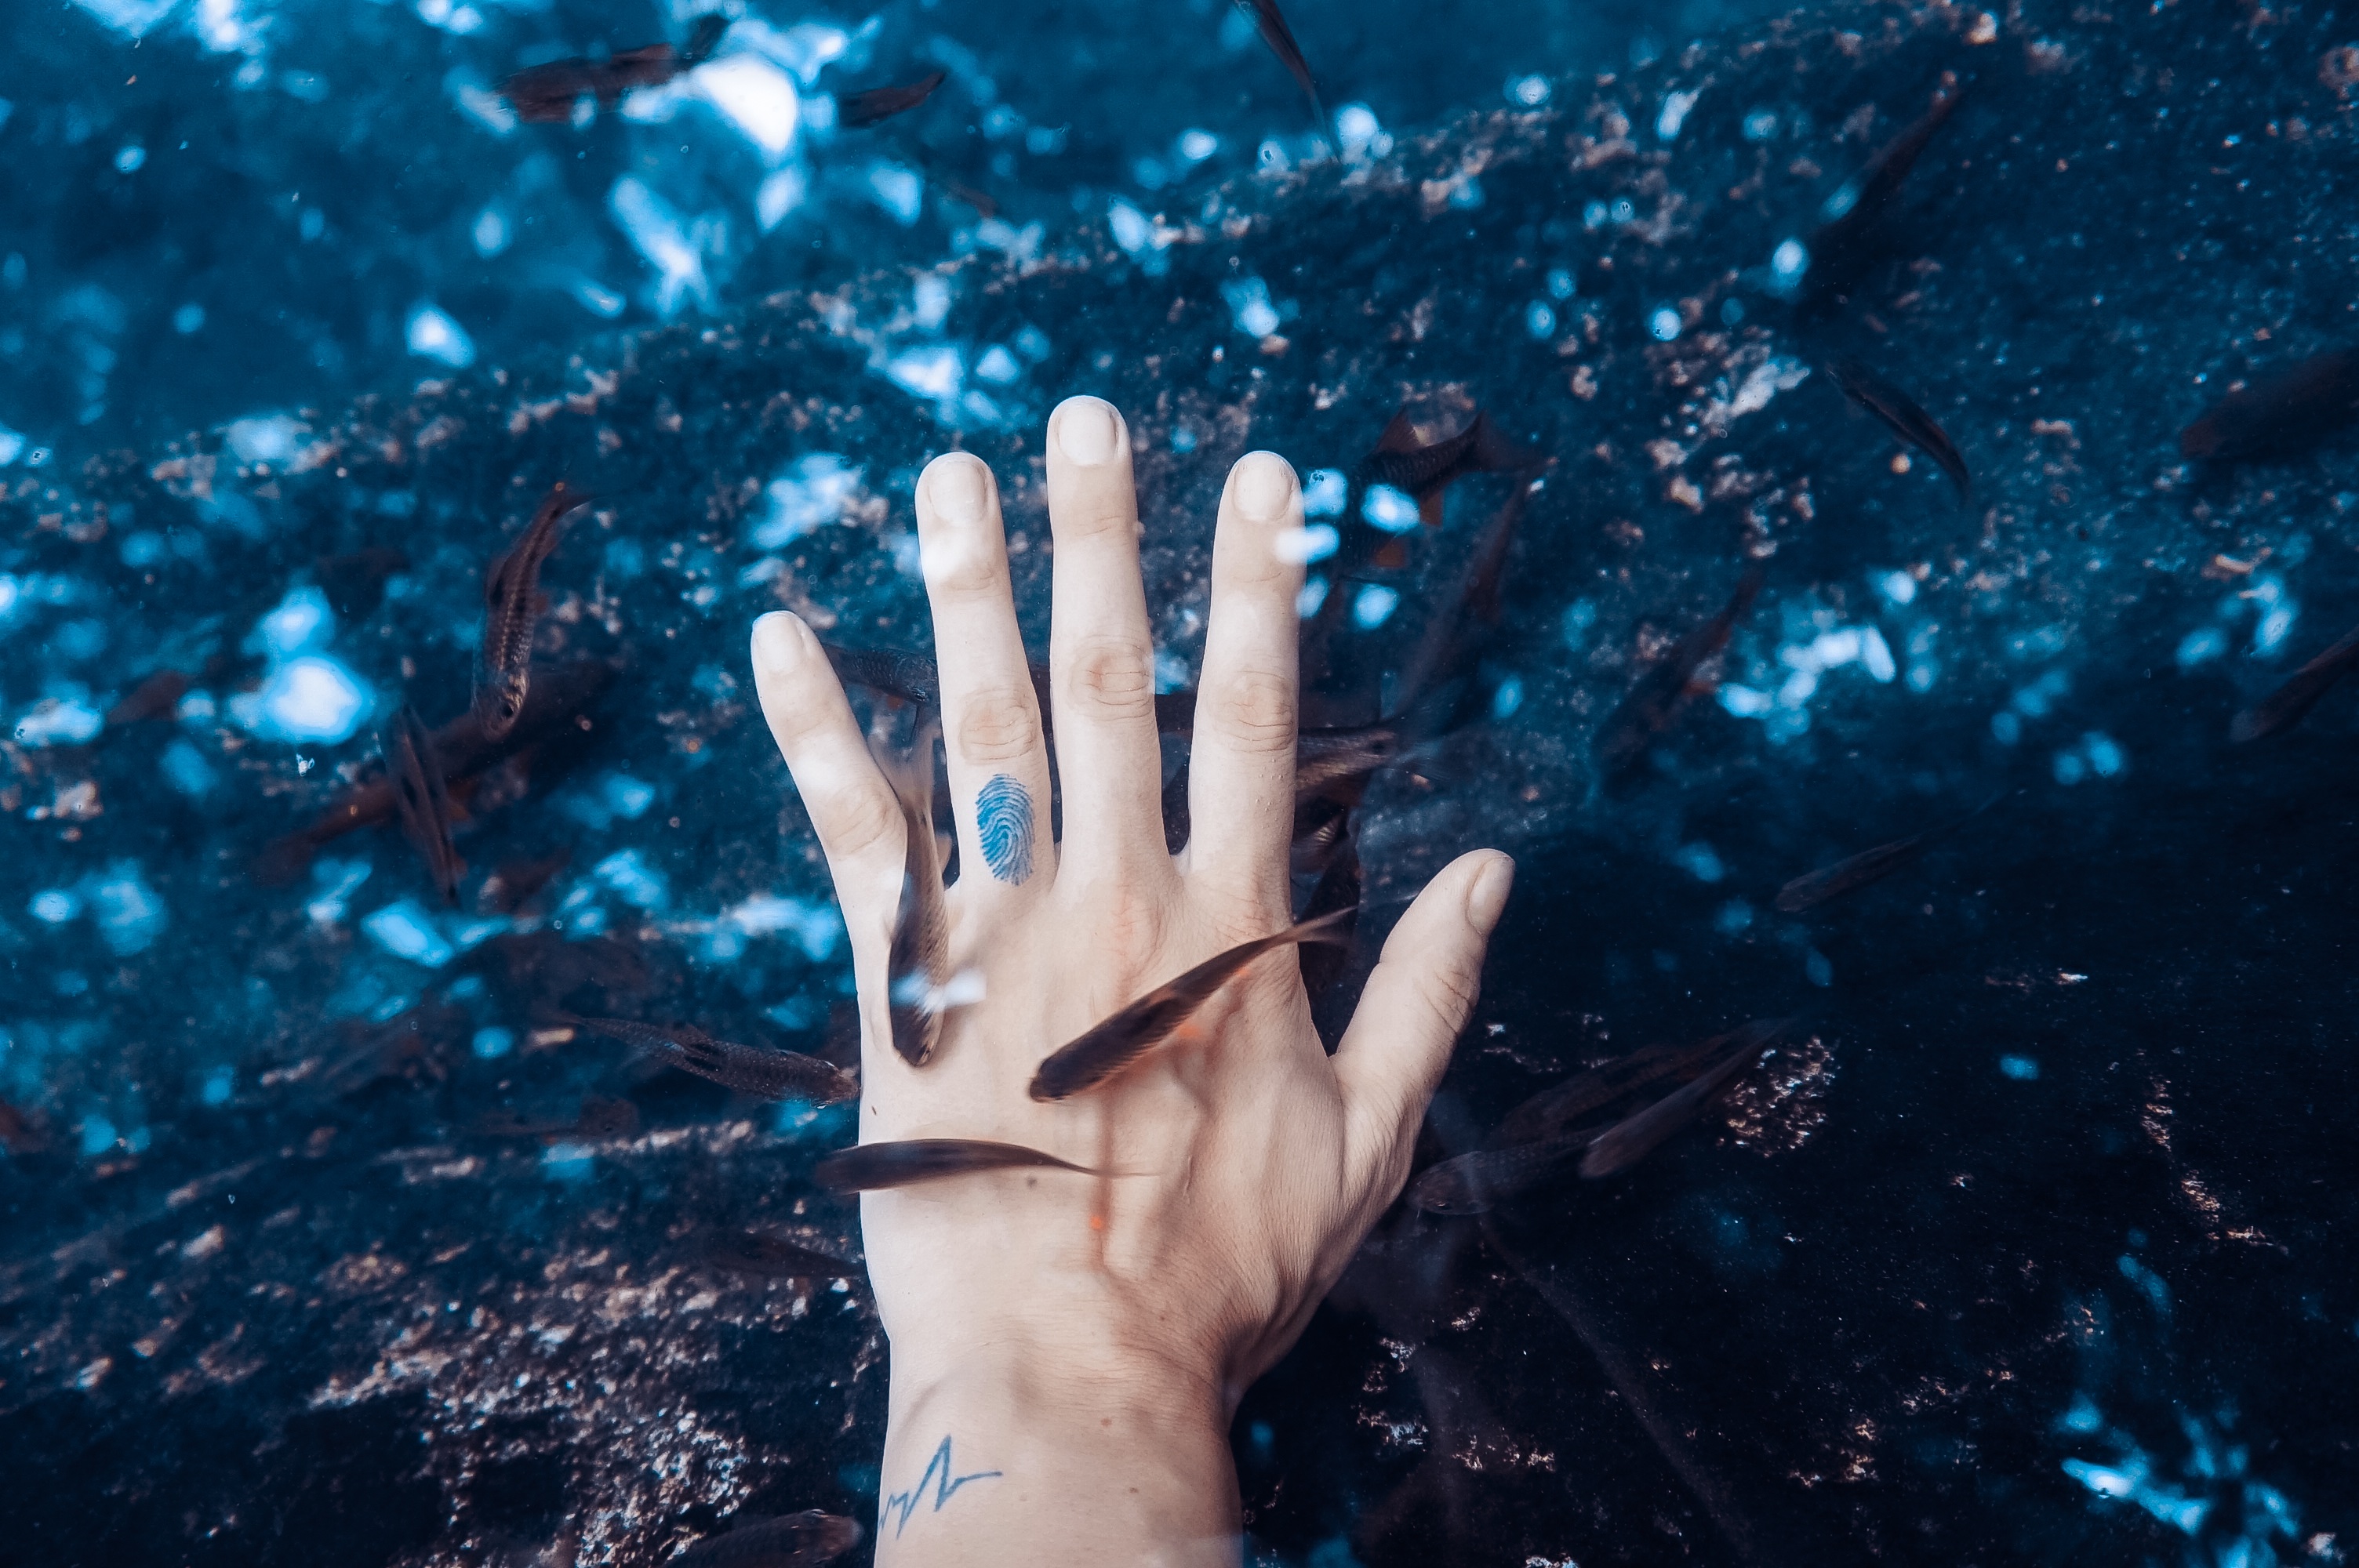
hand, sunlight, finger, blue